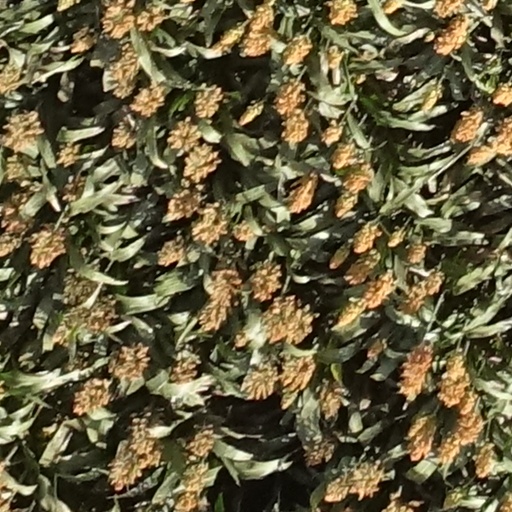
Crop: sorghum